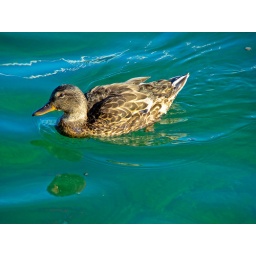
Random duck swimming in the lake